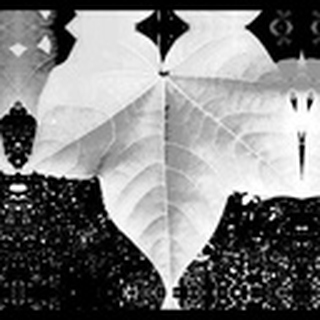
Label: healthy_cotton